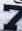
Number: 7